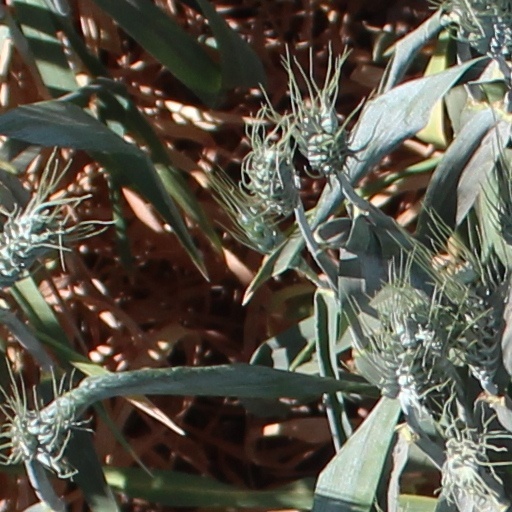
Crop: wheat